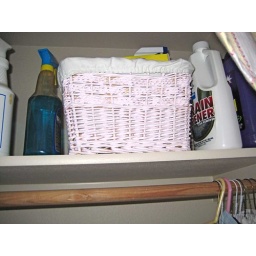
Hidden under the curtain in a pink wicker basket.